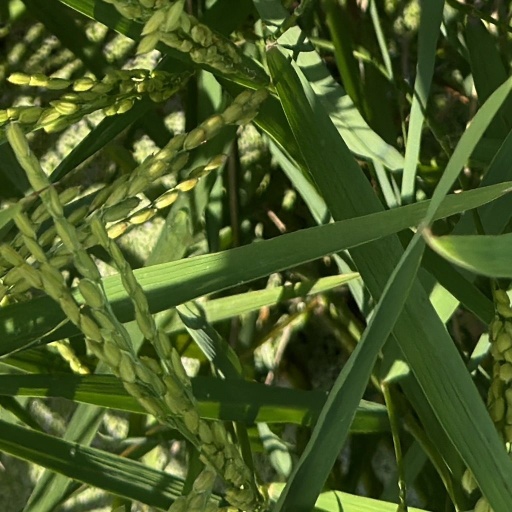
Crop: rice